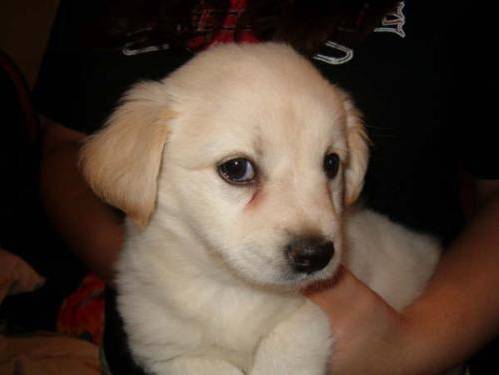
Label: dog